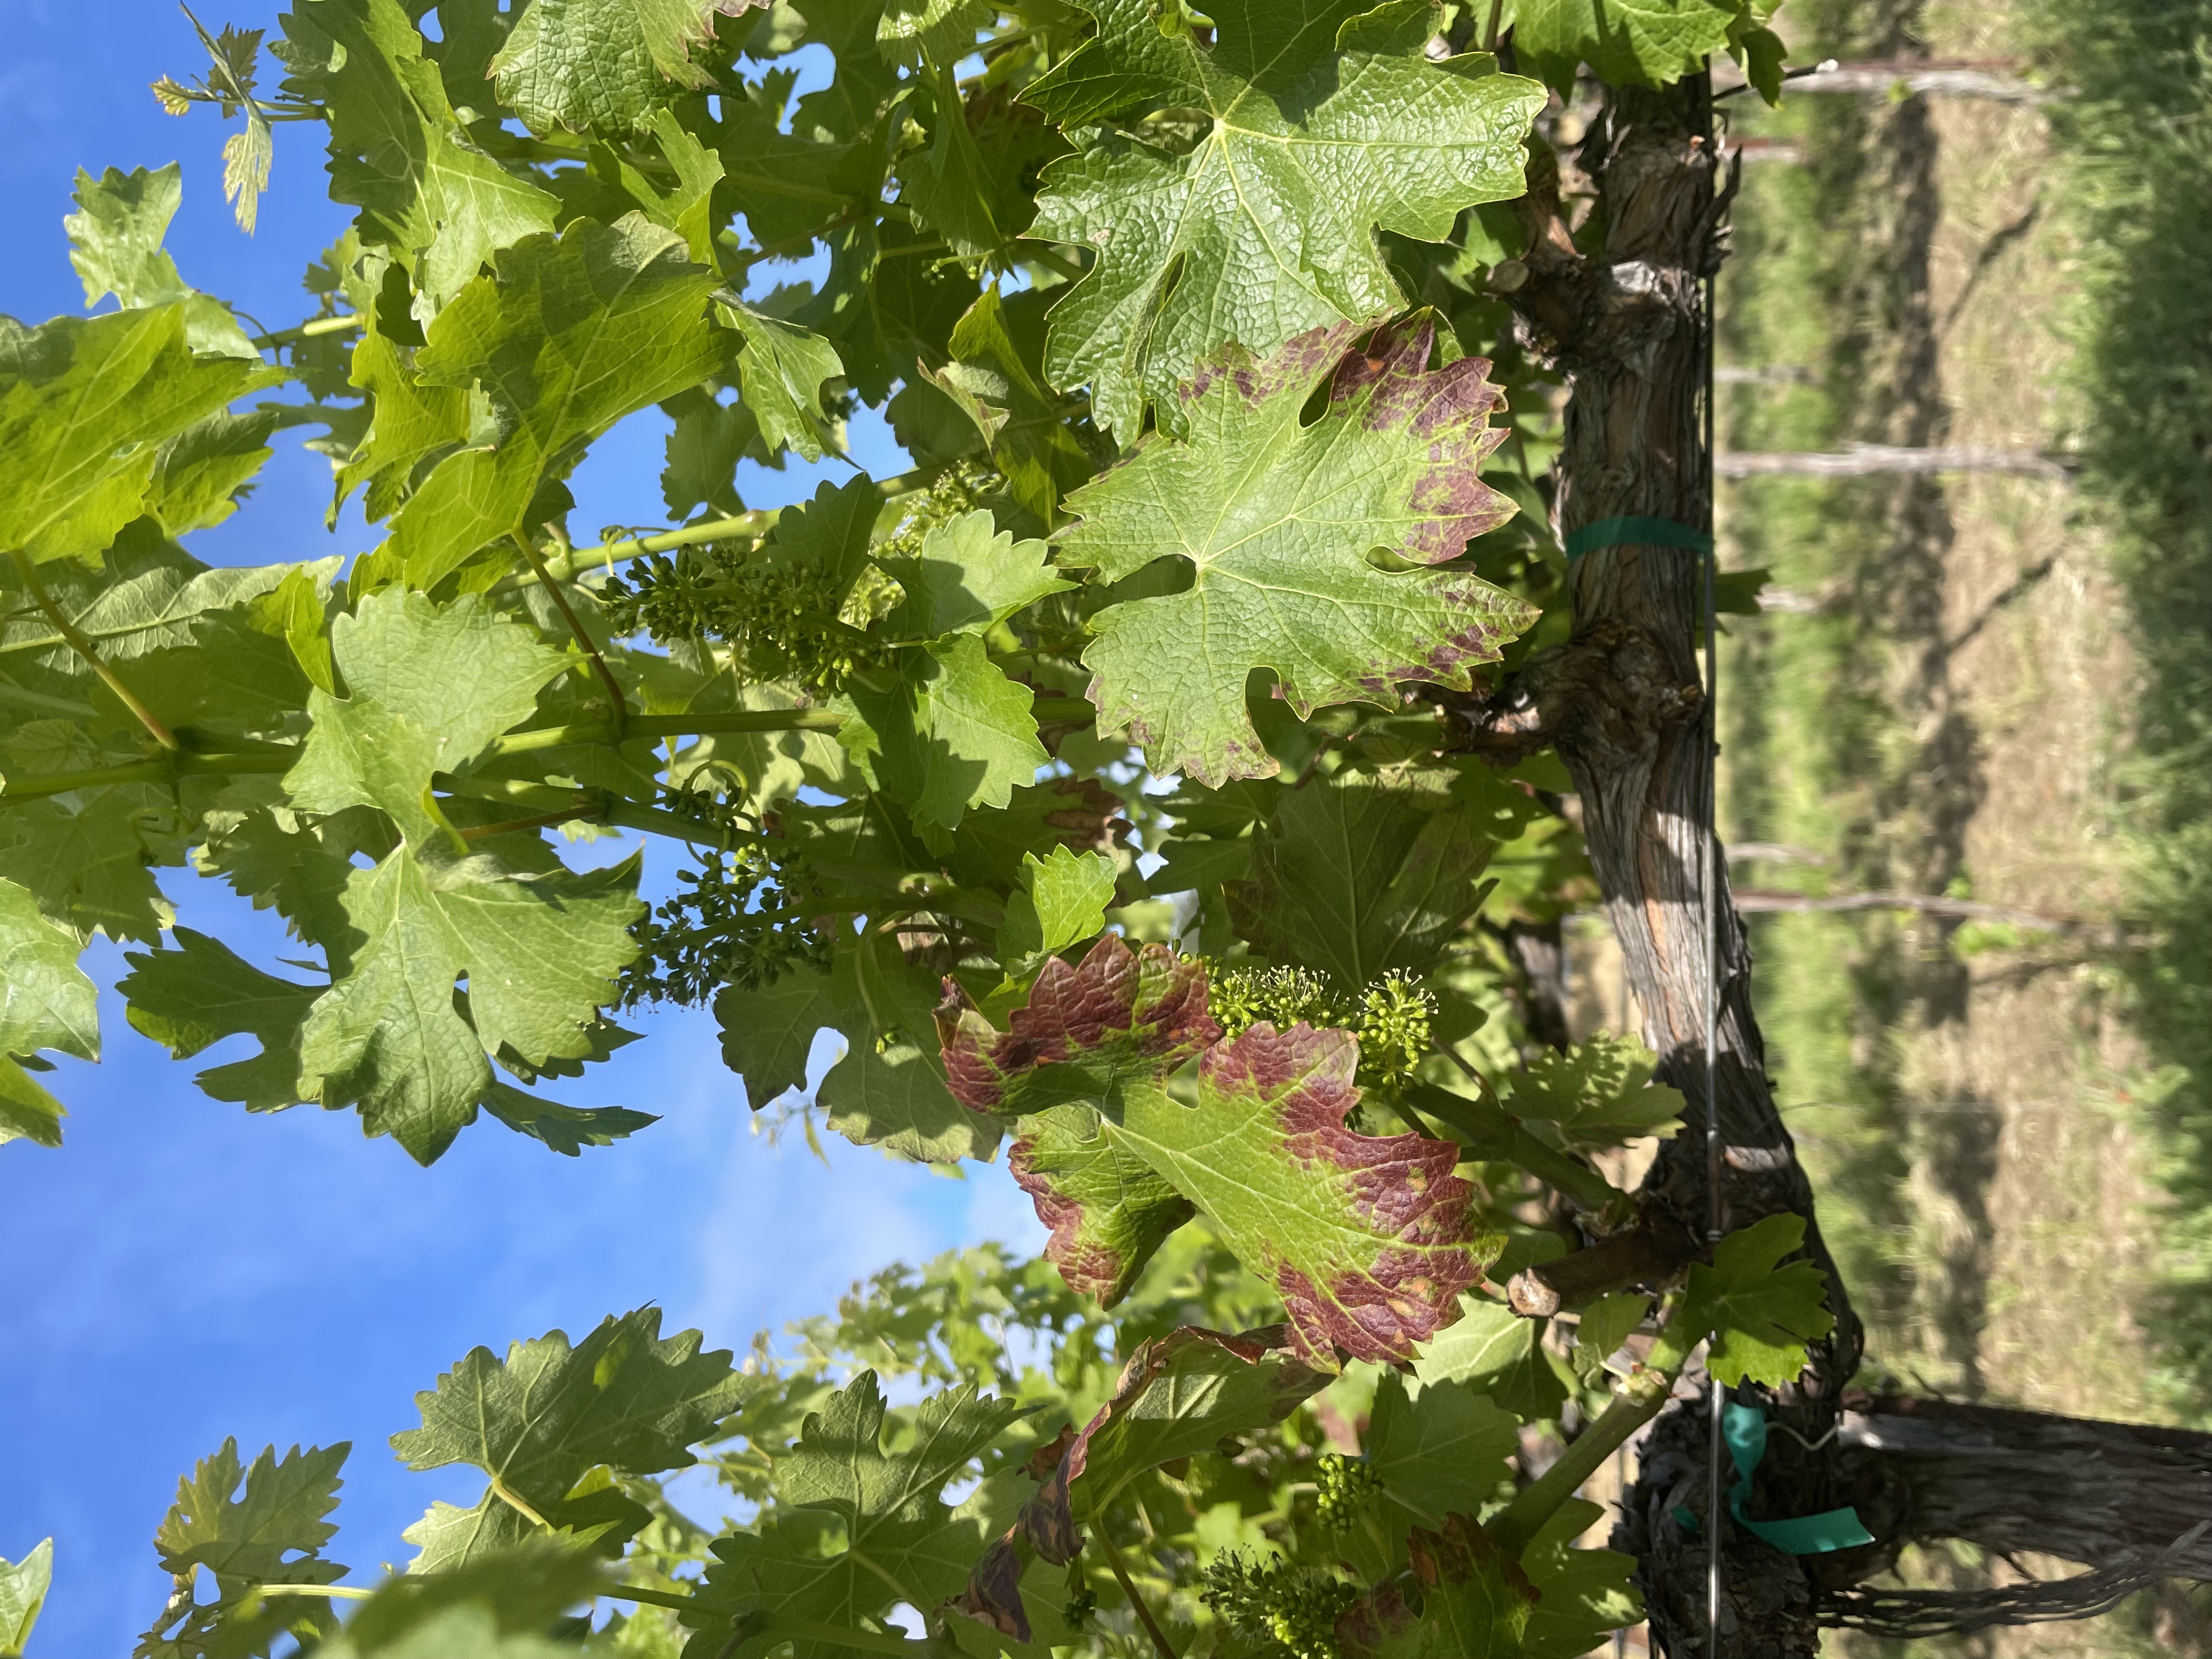
Label: Other Red